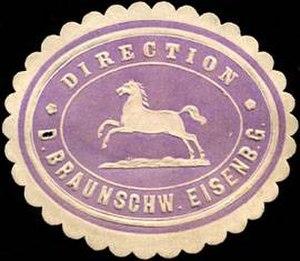
Le cheval de Saxe est un motif héraldique. Il représente le peuple saxon, l’ancien duché de Saxe et les entités politiques qui s’y rattachent, avant tout celles appartenant aux Guelfes. C’est aujourd’hui le motif du blason du Land de Basse-Saxe. Le cheval de Westphalie avec sa queue dressée, est le motif du blason traditionnel de la Westphalie et constitue aujourd’hui, sous celle forme un élément du blason du Land de Rhénanie-du-Nord-Westphalie. La région néerlandaise voisine de Twente et le comté britannique de Kent portent également ce motif sur leur écusson actuel.